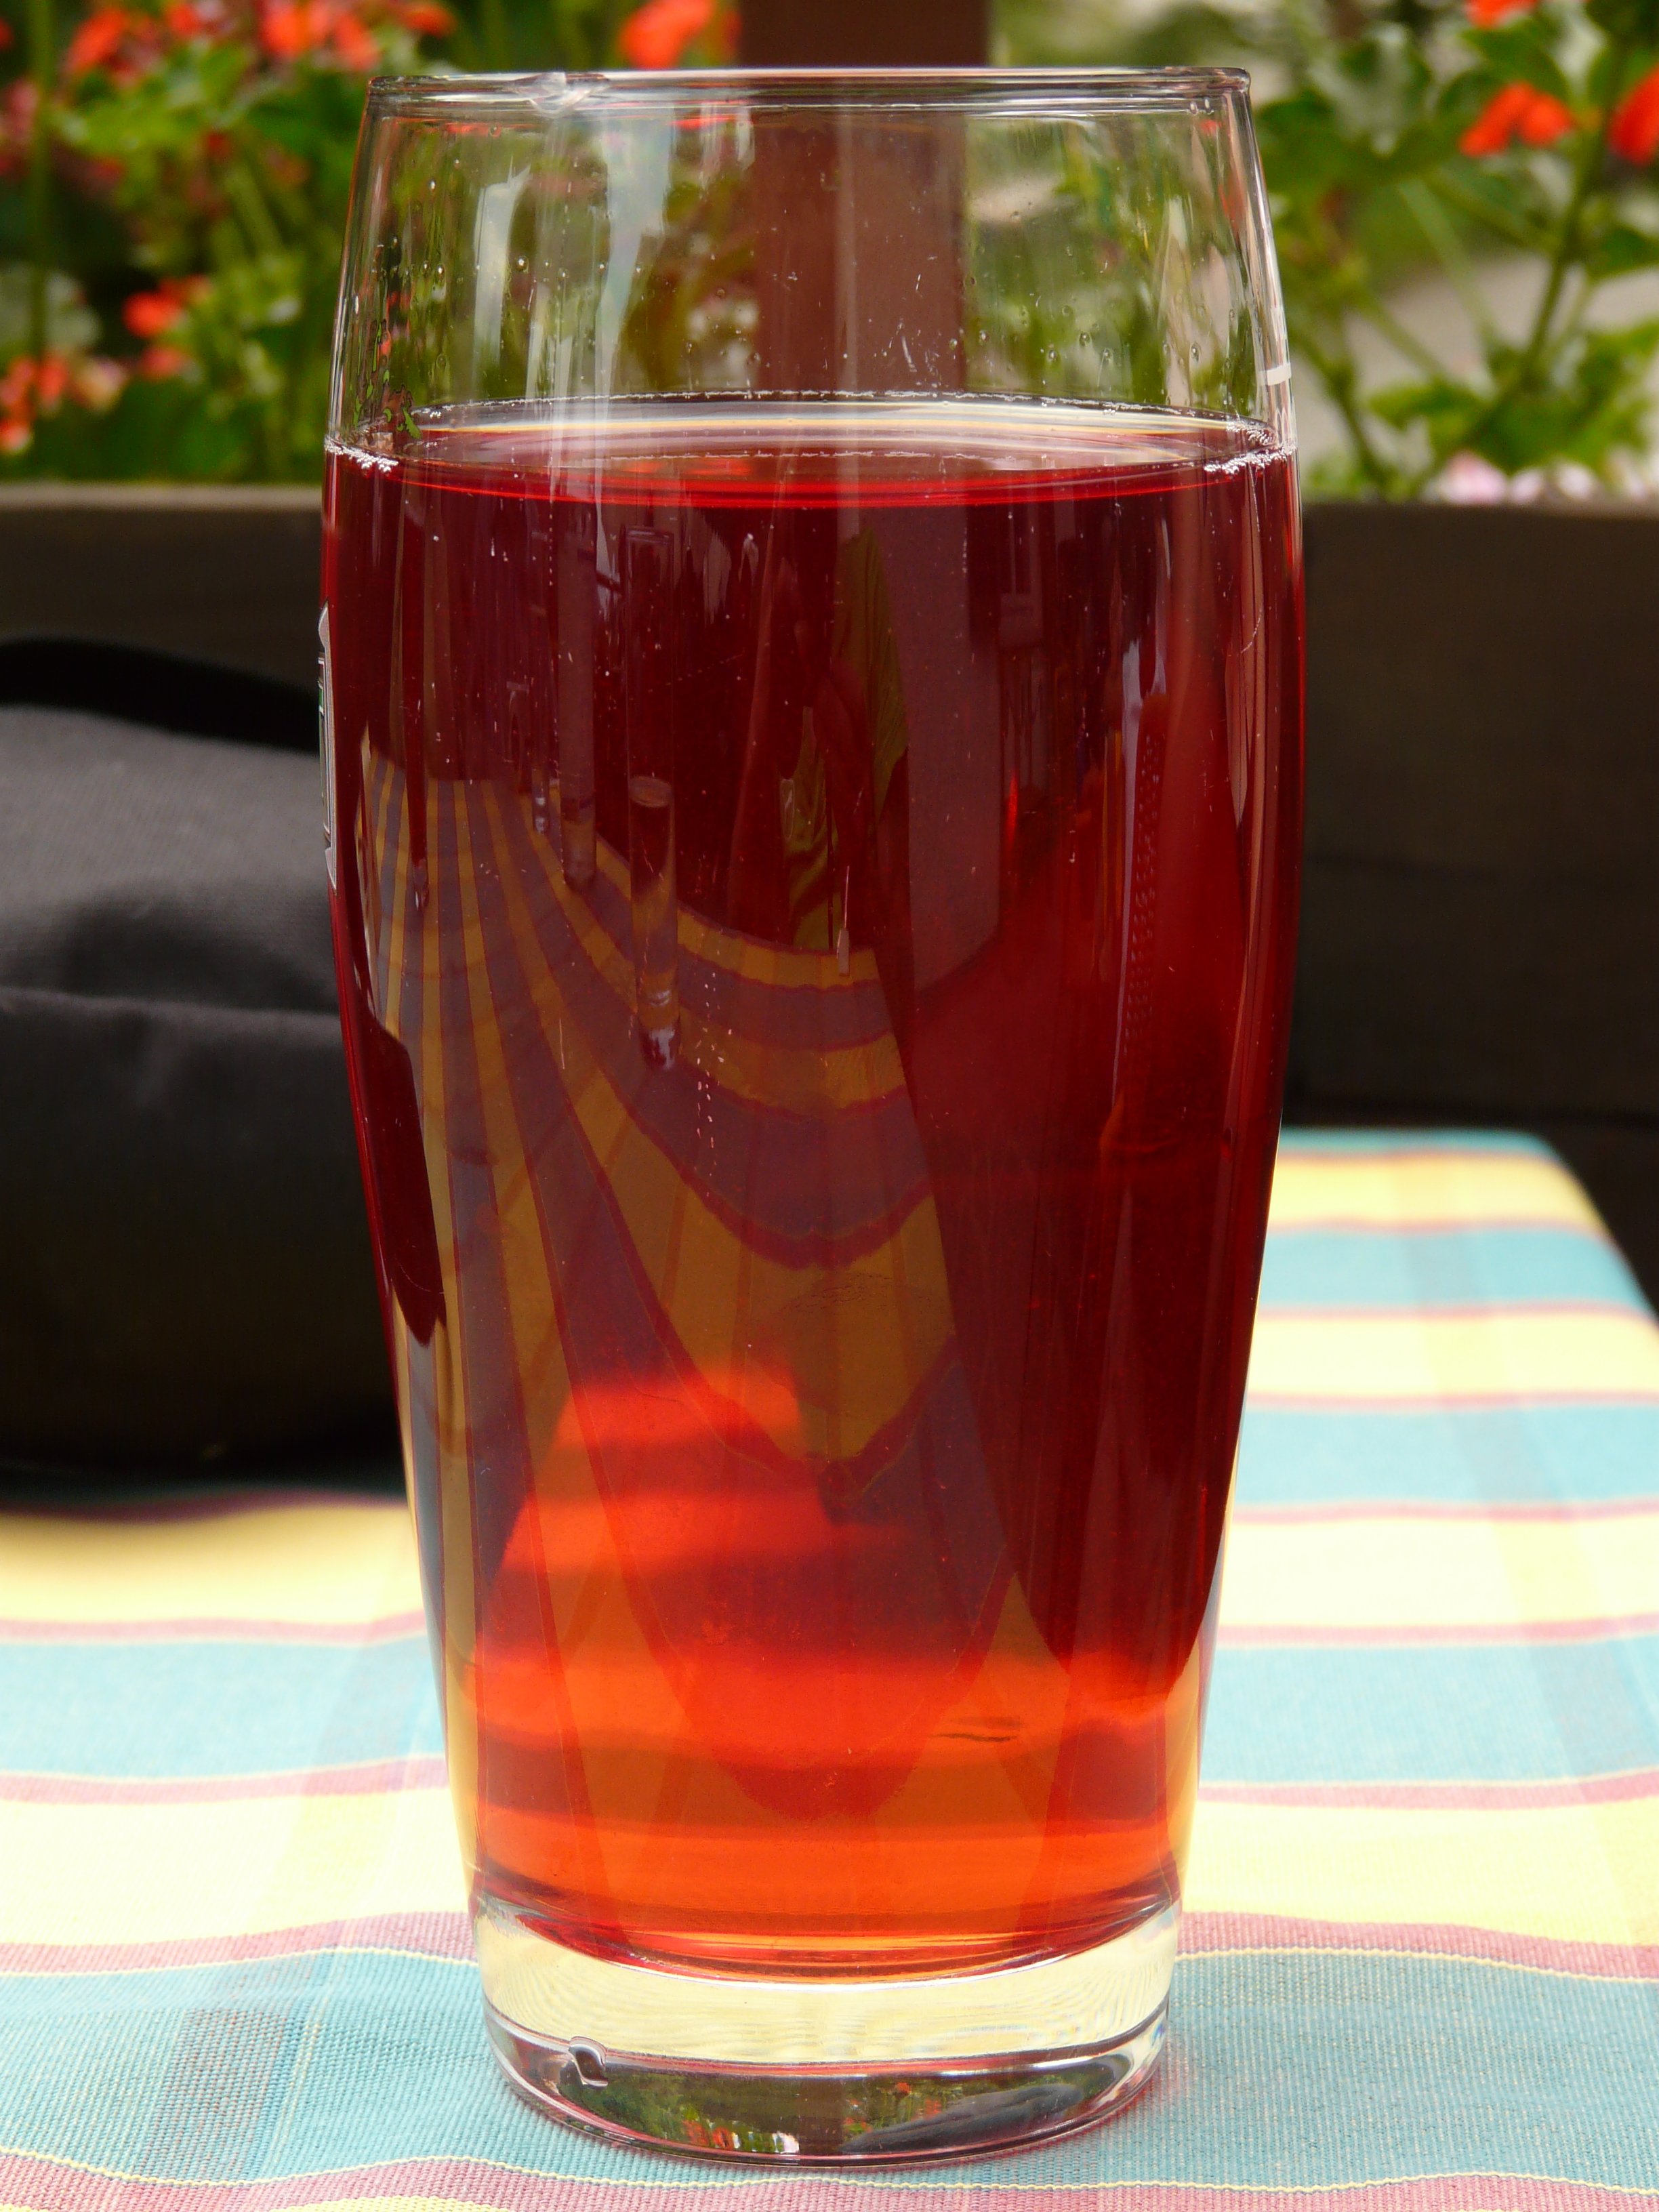
glass, food, red, produce, drink, juice, thirst, liqueur, fruit juice, negroni, grape juice, pint glass